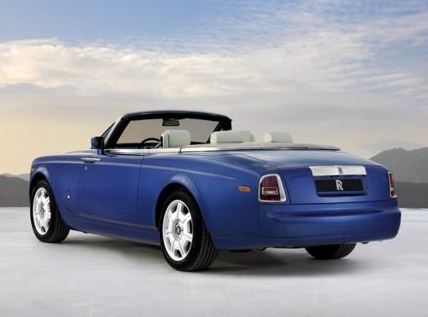
Car model: 2012 Rolls-Royce Phantom Drophead Coupe Convertible